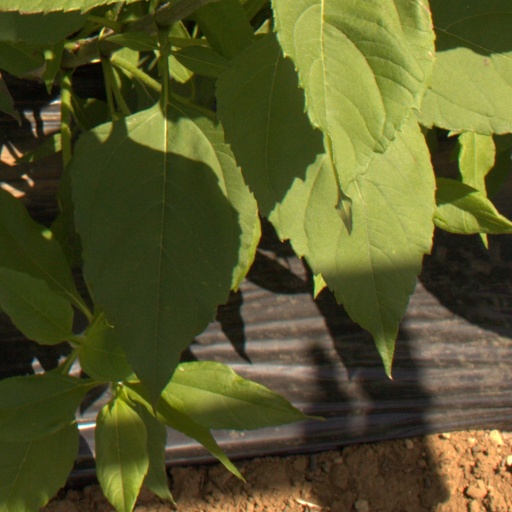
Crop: Jerusalem artichoke